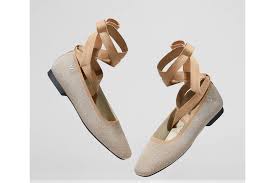
Label: Ballet Flat